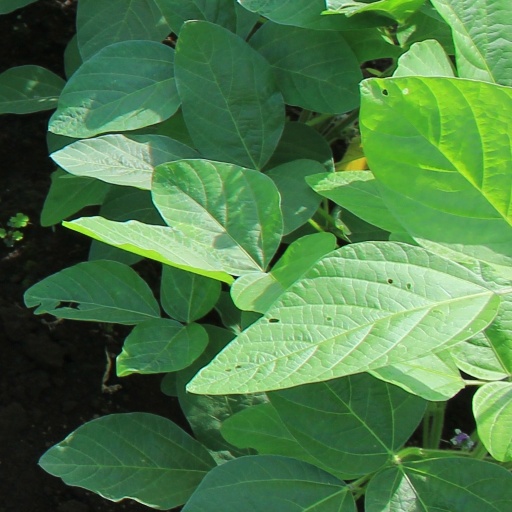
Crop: soybean